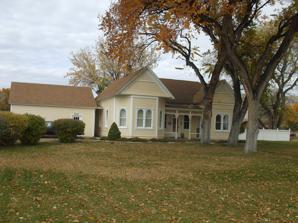
Building: Samuel Singleton House
Country: United States of America
Year built: 1896
United States historic place Samuel Singleton House U.S. National Register of Historic Places The house in 2009 Location in Utah Show map of Utah Location in United States Show map of the United States Nearest city Ferron, Utah Coordinates 39°05′02″N 111°07′57″W / 39.08389°N 111.13250°W / 39.08389; -111.13250 ( Samuel Singleton House ) Area 3.6 acres (1.5 ha) Built 1896 ( 1896 ) Built by Tom  Jones, Will McKenzie Architectural style Stick/eastlake, Eastlake NRHP reference No. 79002494 Added to NRHP November 8, 1979 The Samuel Singleton House is a historic house in Ferron, Utah . It was built in 1896 for Thomas Singleton, a cattleman who went on to serve as the first mayor of Ferron in 1900. He became one of the largest landowners in Emery County , where he founded stores and a bank. He was a member of the Church of Jesus Christ of Latter-day Saints and a Republican , and the father of a son and four daughters; he died of pneumonia in 1929. The house was designed in the Stick-Eastlake style. It has been listed on the National Register of Historic Places since November 8, 1979. References